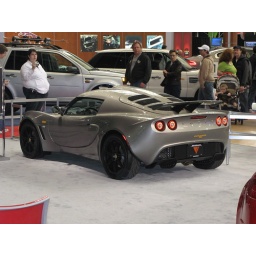
That person in the white wouldn't fit.